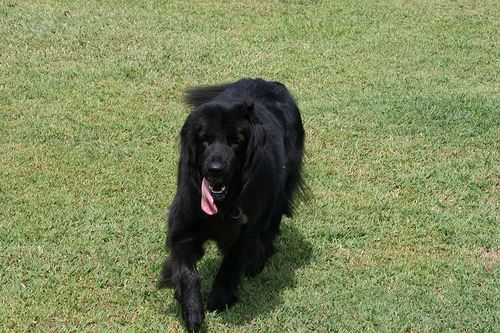
Animal: dog
Breed: newfoundland